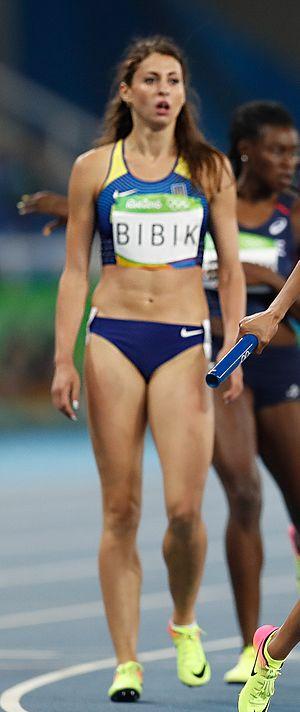
Olha Bibik est une athlète ukrainienne, spécialiste du 400 mètres.